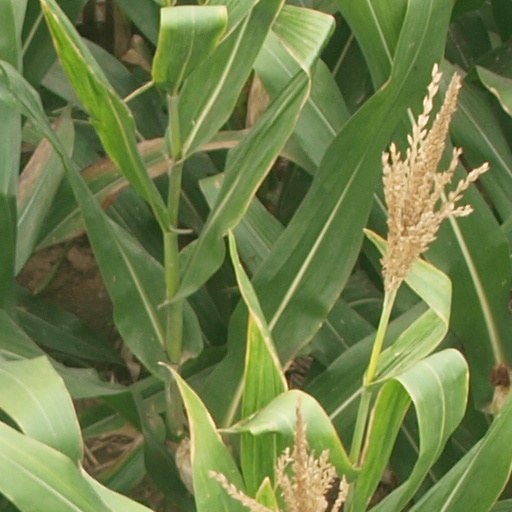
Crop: maize; corn